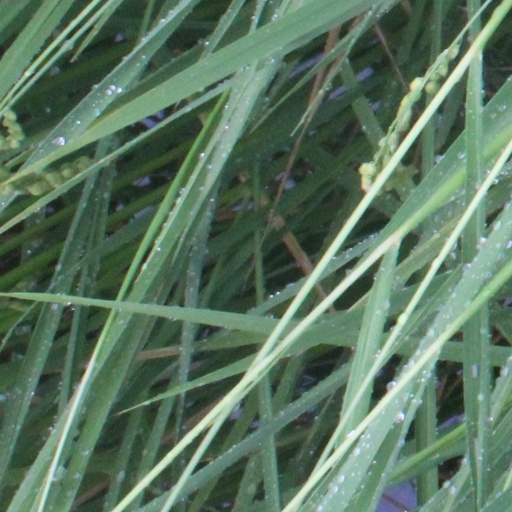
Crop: rice